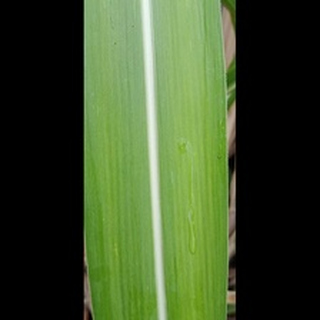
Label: healthy_sugarcane